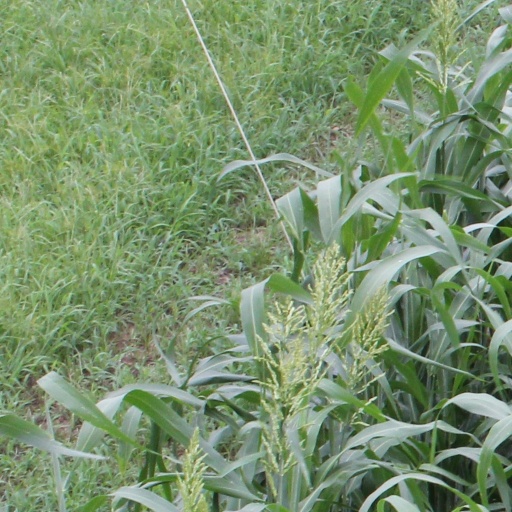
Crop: sorghum